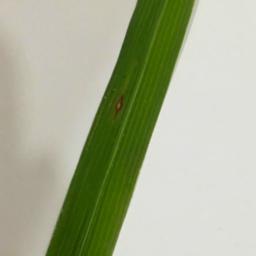
Label: Rice___Leaf_Blast